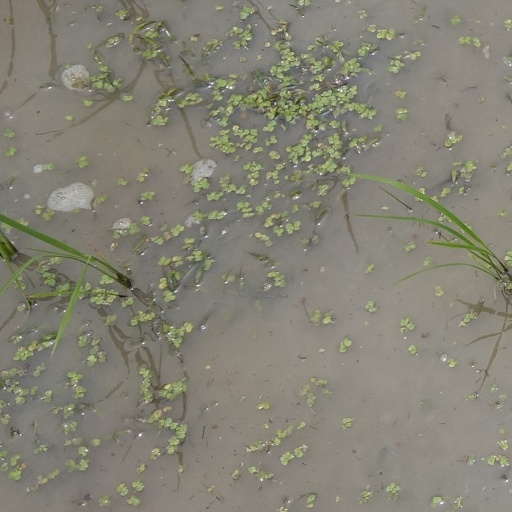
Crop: rice